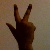
The image shows a hand gesture representing the number 3 in Indian Sign Language.